Pierre-Simon Laplace

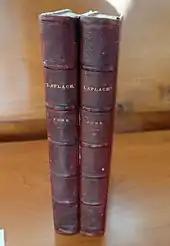
Volumes 1 and 2 of "System of the World" (1809)

Bowditch, N. (trans.) (1829–1839) "Mécanique céleste", 4 vols, Boston